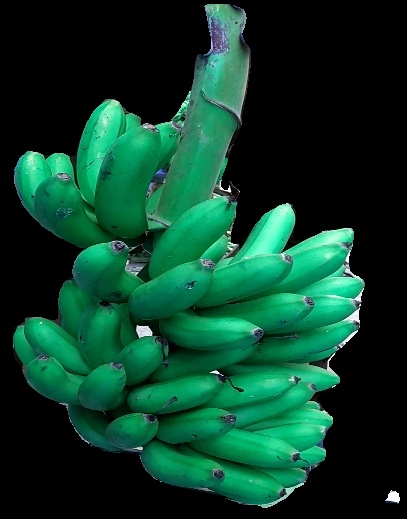
Variety: rasbale
Grade: grade1